Arkansas Highway 206

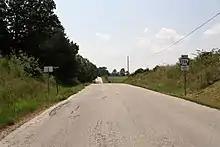
State maintenance begins at the Boone-Marion county line

In the southeast corner of Boone County, Highway 206 begins at US 65 southeast of Valley Springs and only north of the Newton County line. The highway winds east through sparsely populated Ozark Mountain countryside to the small town of Everton. East of Everton, the Highway 206 designation (and thus state maintenance) ends at the Marion County line. The roadway continues east as Marion County Road 4019 (CR 4019).